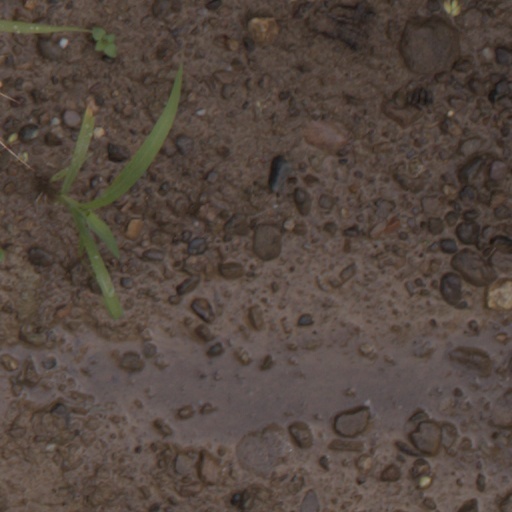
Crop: wheat